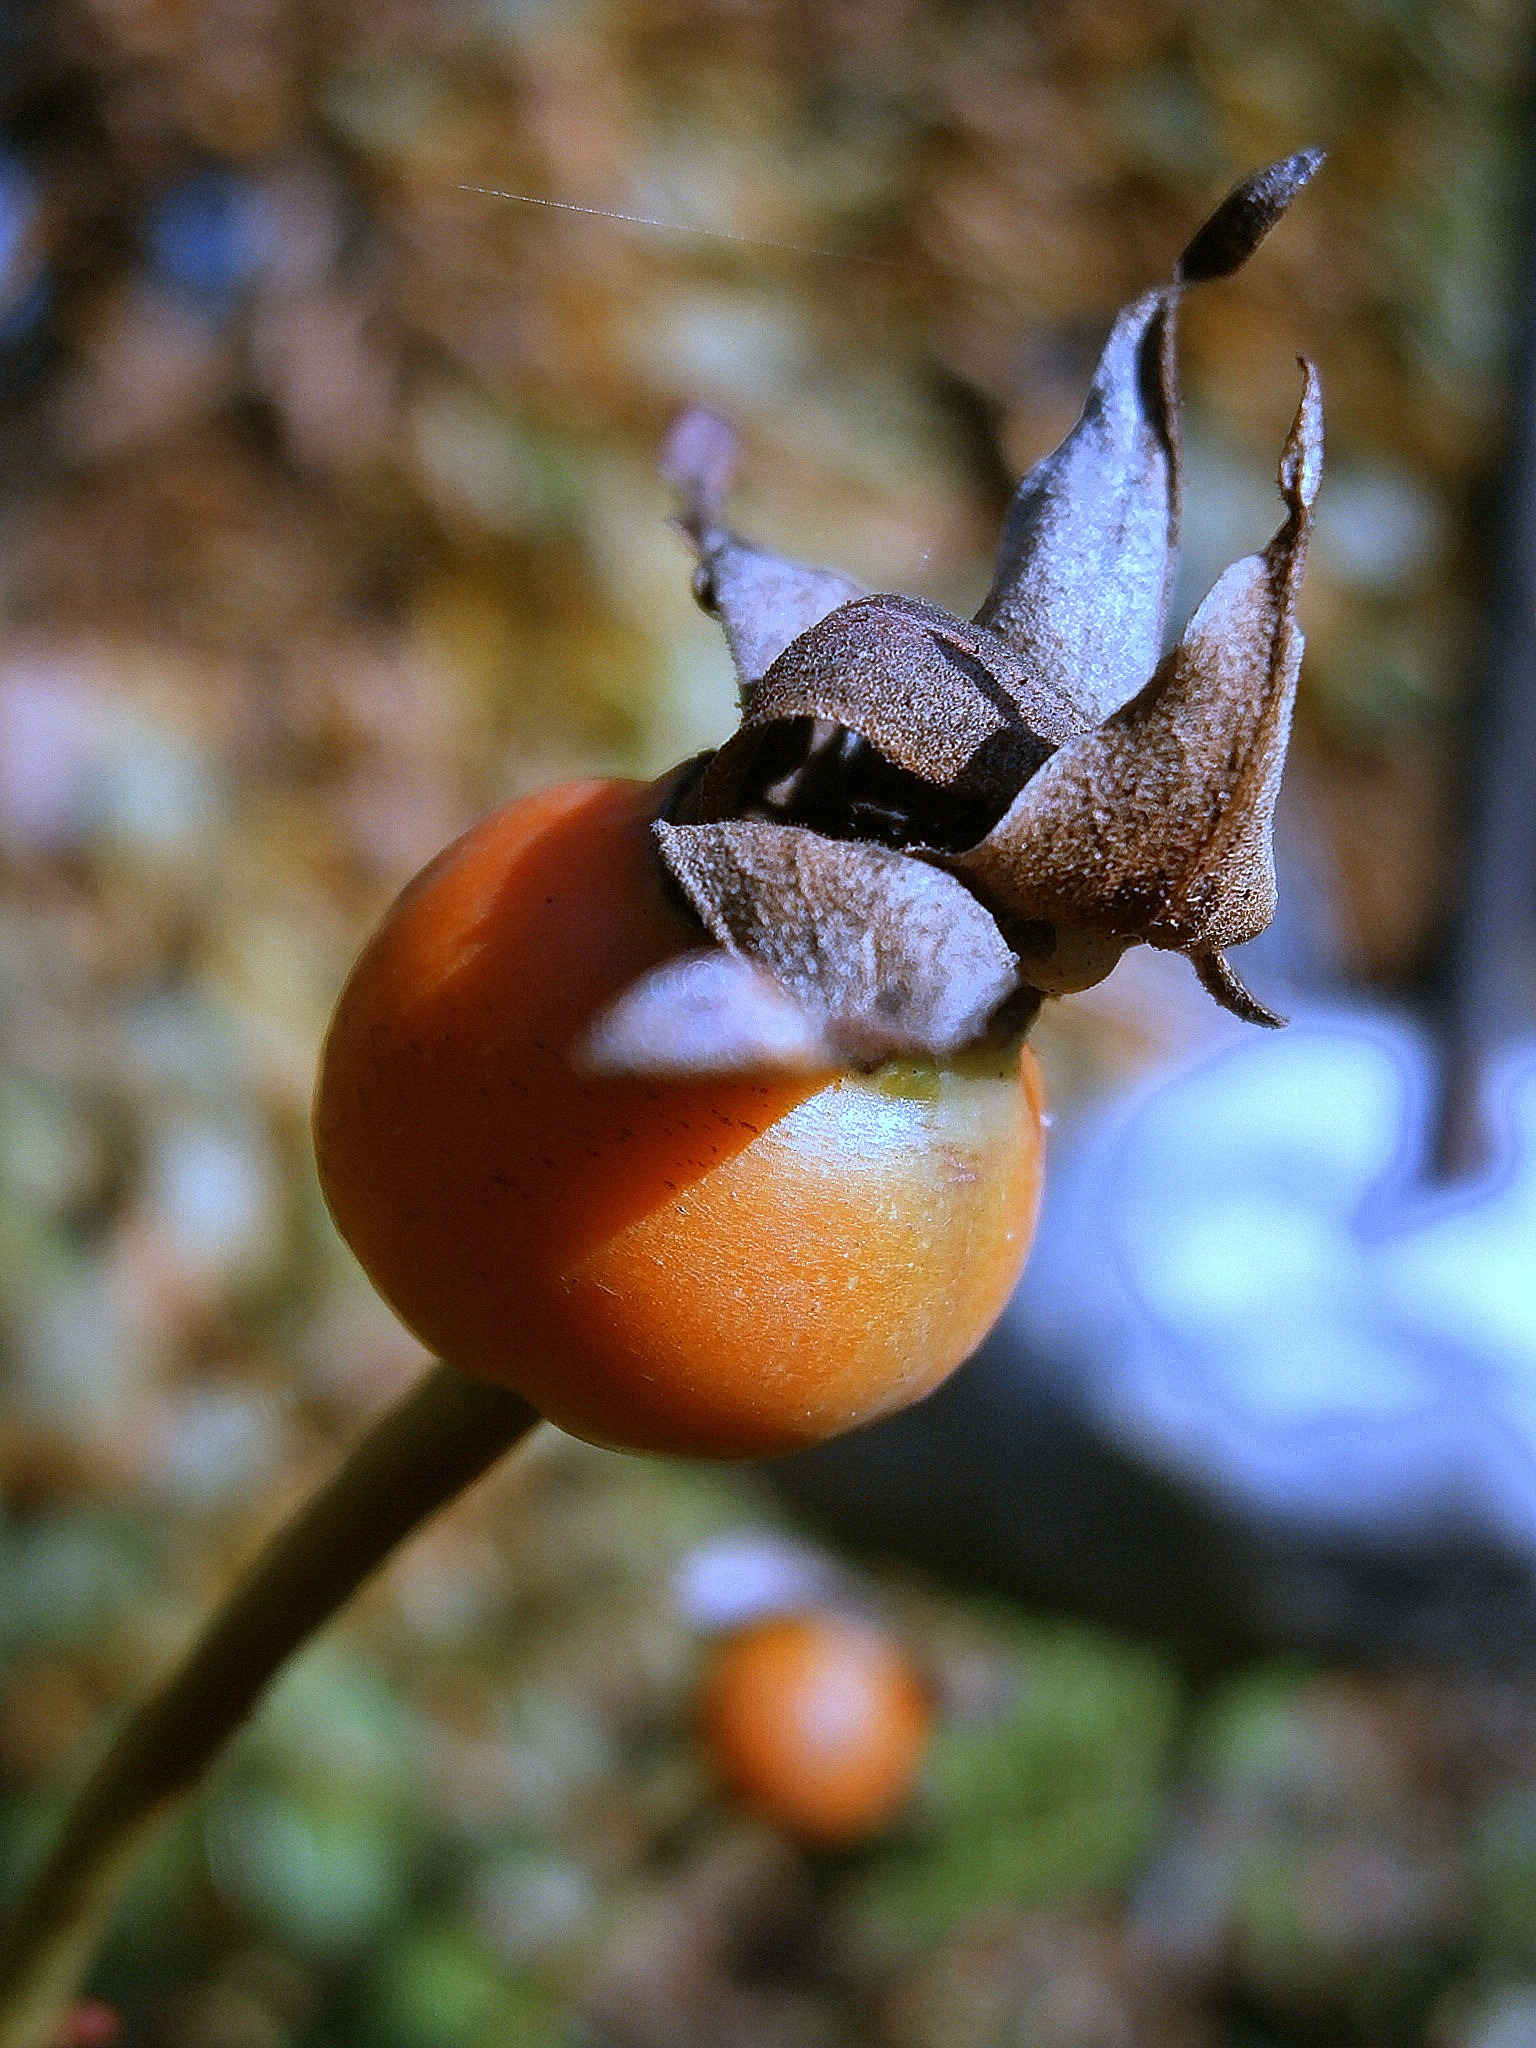
nature, branch, plant, fruit, leaf, rose, orange, spring, red, flora, twig, wildflower, close up, bud, rose hip, macro photography, dog rose, rosa canina, rose greenhouse, sammelfrucht, plant stem